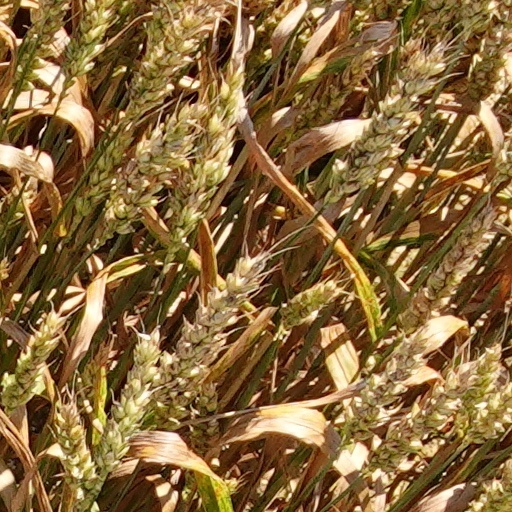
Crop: wheat